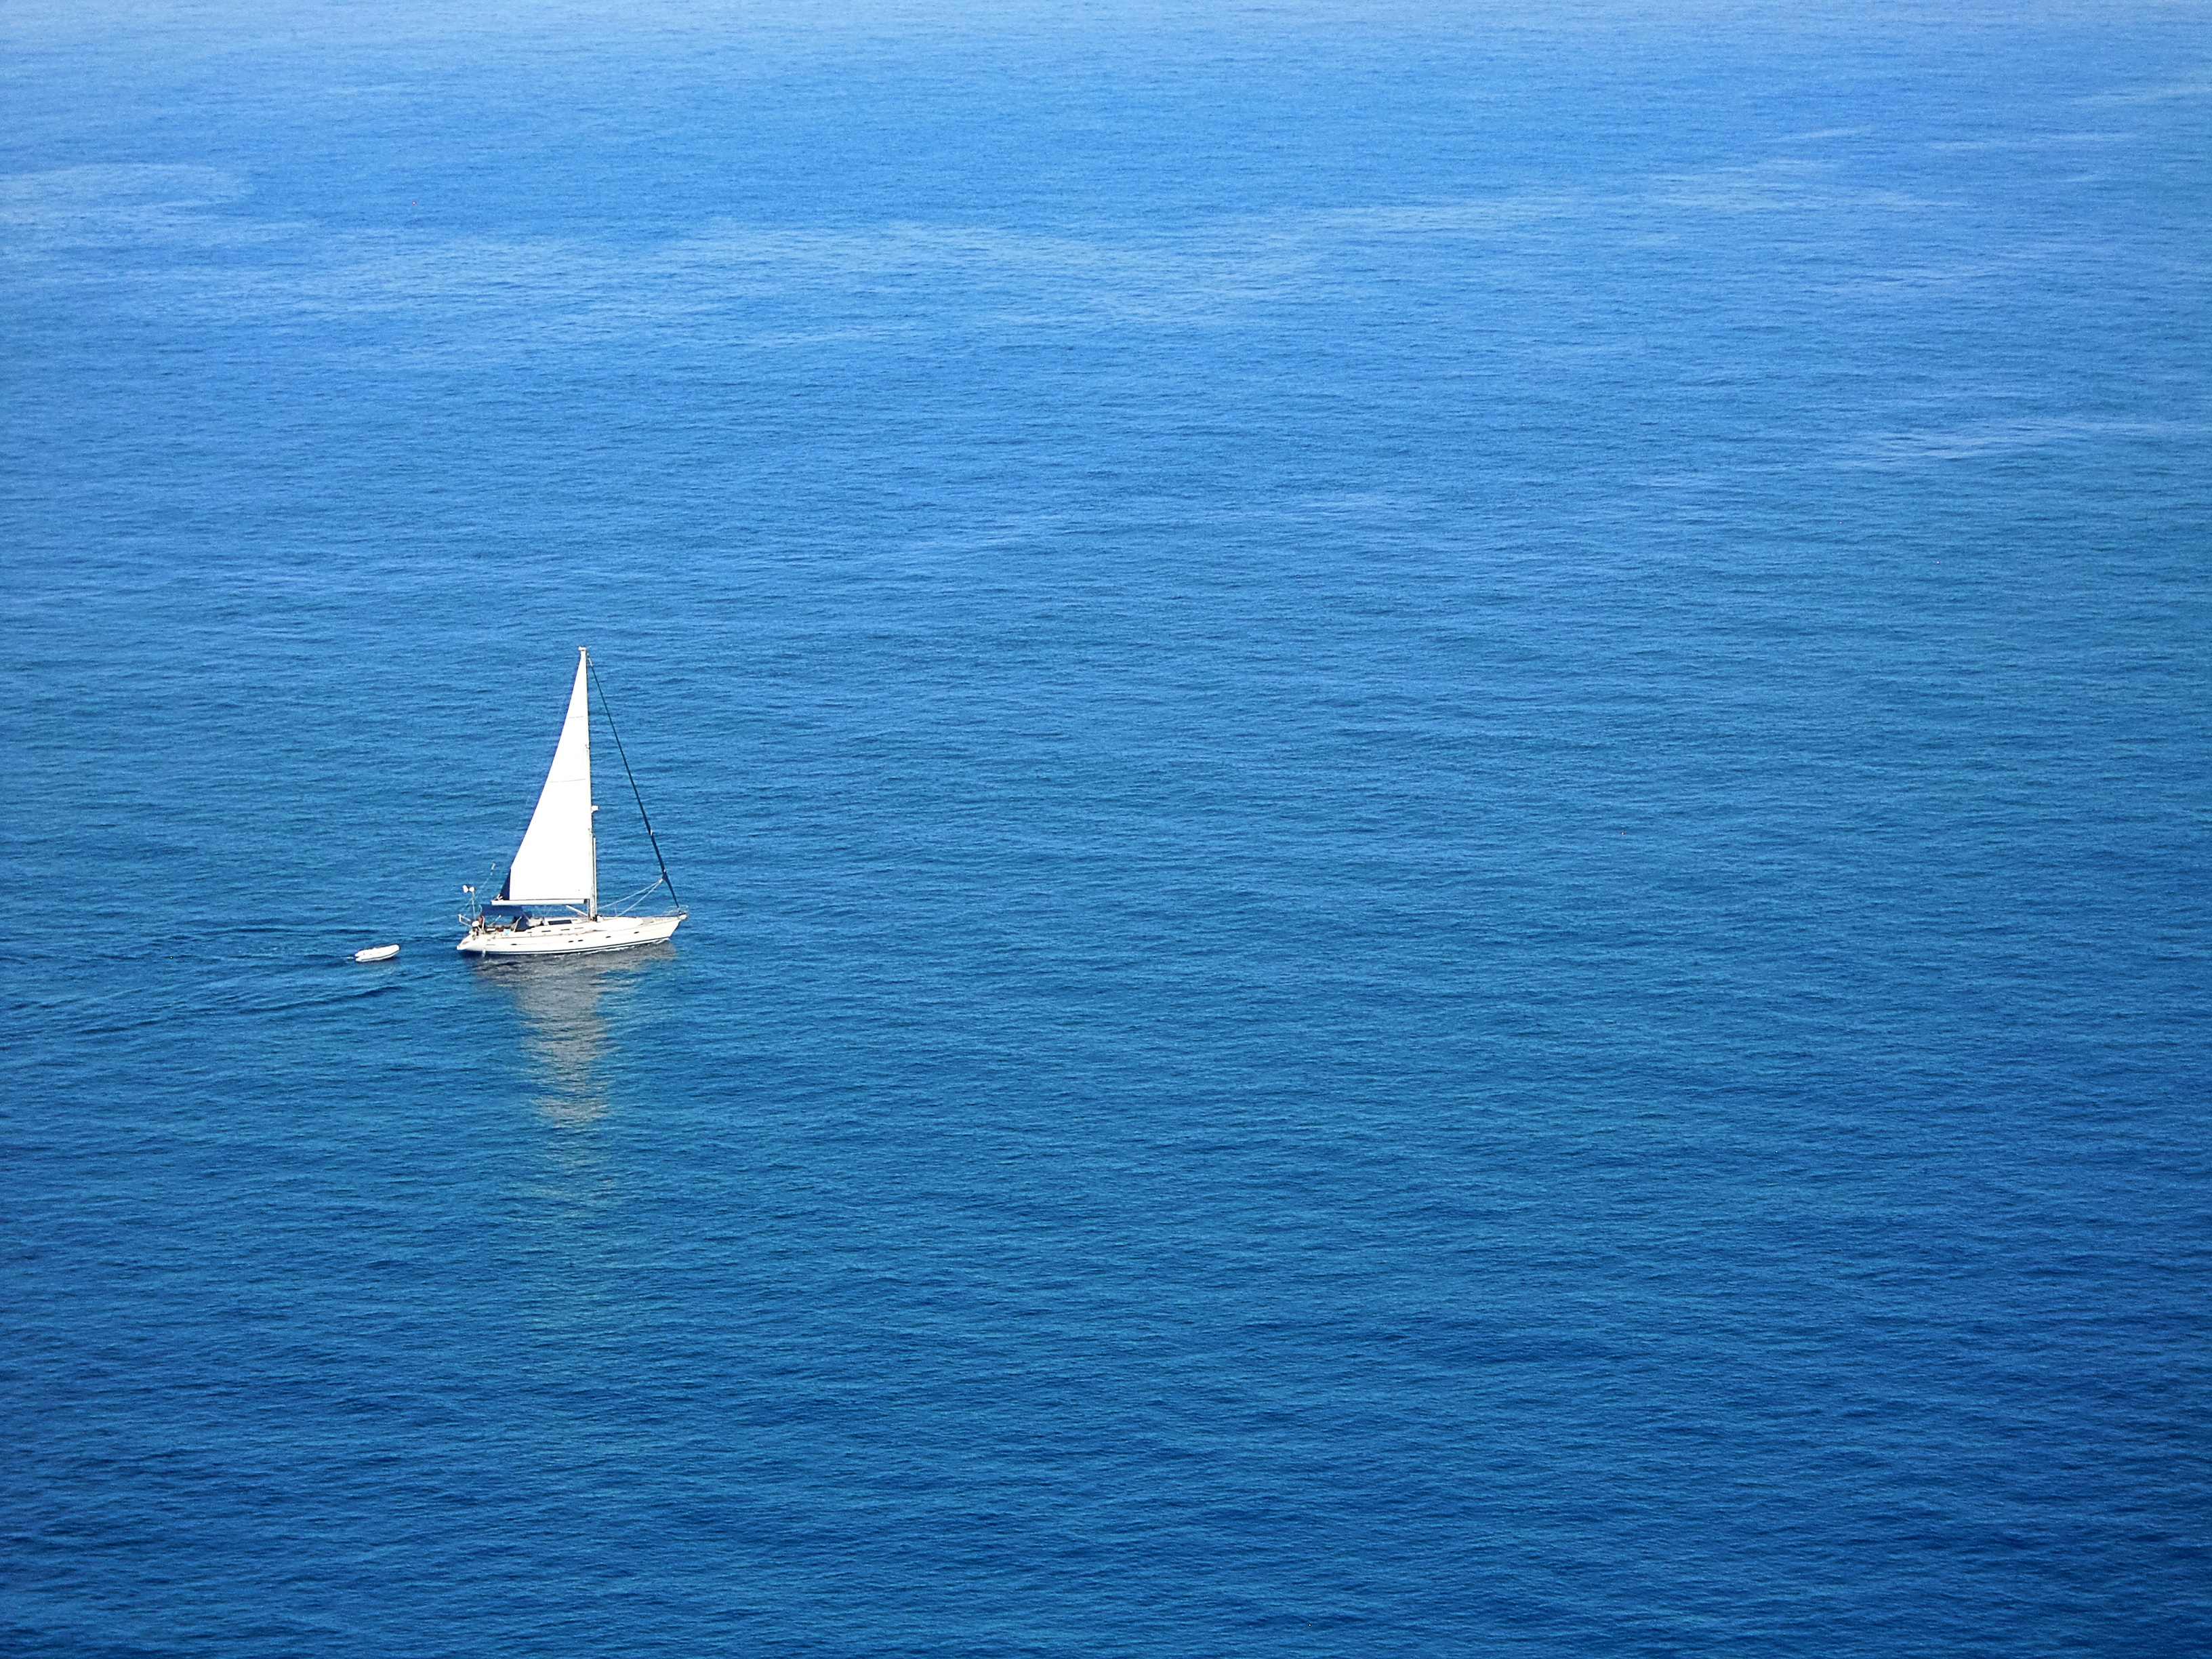
sea, coast, water, ocean, horizon, boat, wave, ship, boot, vehicle, sailing, bay, sailboat, sail, sailing vessel, shipping, watercraft, cape, passenger ship